Double or Nothing (2019)

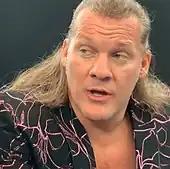
Chris Jericho, who won an opportunity for the inaugural AEW World Championship by defeating Kenny Omega in the main event

On January 4, 2018, at New Japan Pro-Wrestling's Wrestle Kingdom 12, Kenny Omega defeated Chris Jericho in their first encounter. In September at All In, after Omega defeated Penta El Zero, he was attacked by Jericho. The following month, the two were involved in a six-man tag team match at Jericho's Rock 'N' Wrestling Rager at Sea event, where Omega's team defeated Jericho's. In January 2019, Jericho signed with AEW and after Omega announced that he had signed with the promotion the following month, he was confronted by Jericho and the two brawled but were separated by Cody, Christopher Daniels, and security. A rematch from Wrestle Kingdom 12 was later announced for Double or Nothing. It was later confirmed that the winner would face the winner of the Casino Battle Royale for the inaugural AEW World Championship at a later date.